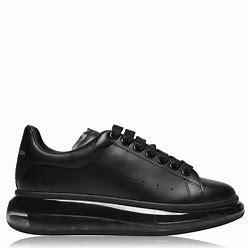
Brand: Alexander
Model: McQueen Alexander Mcqueen Oversized